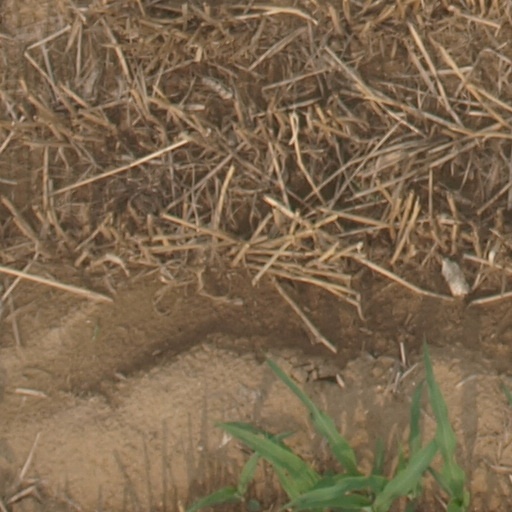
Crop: maize; corn